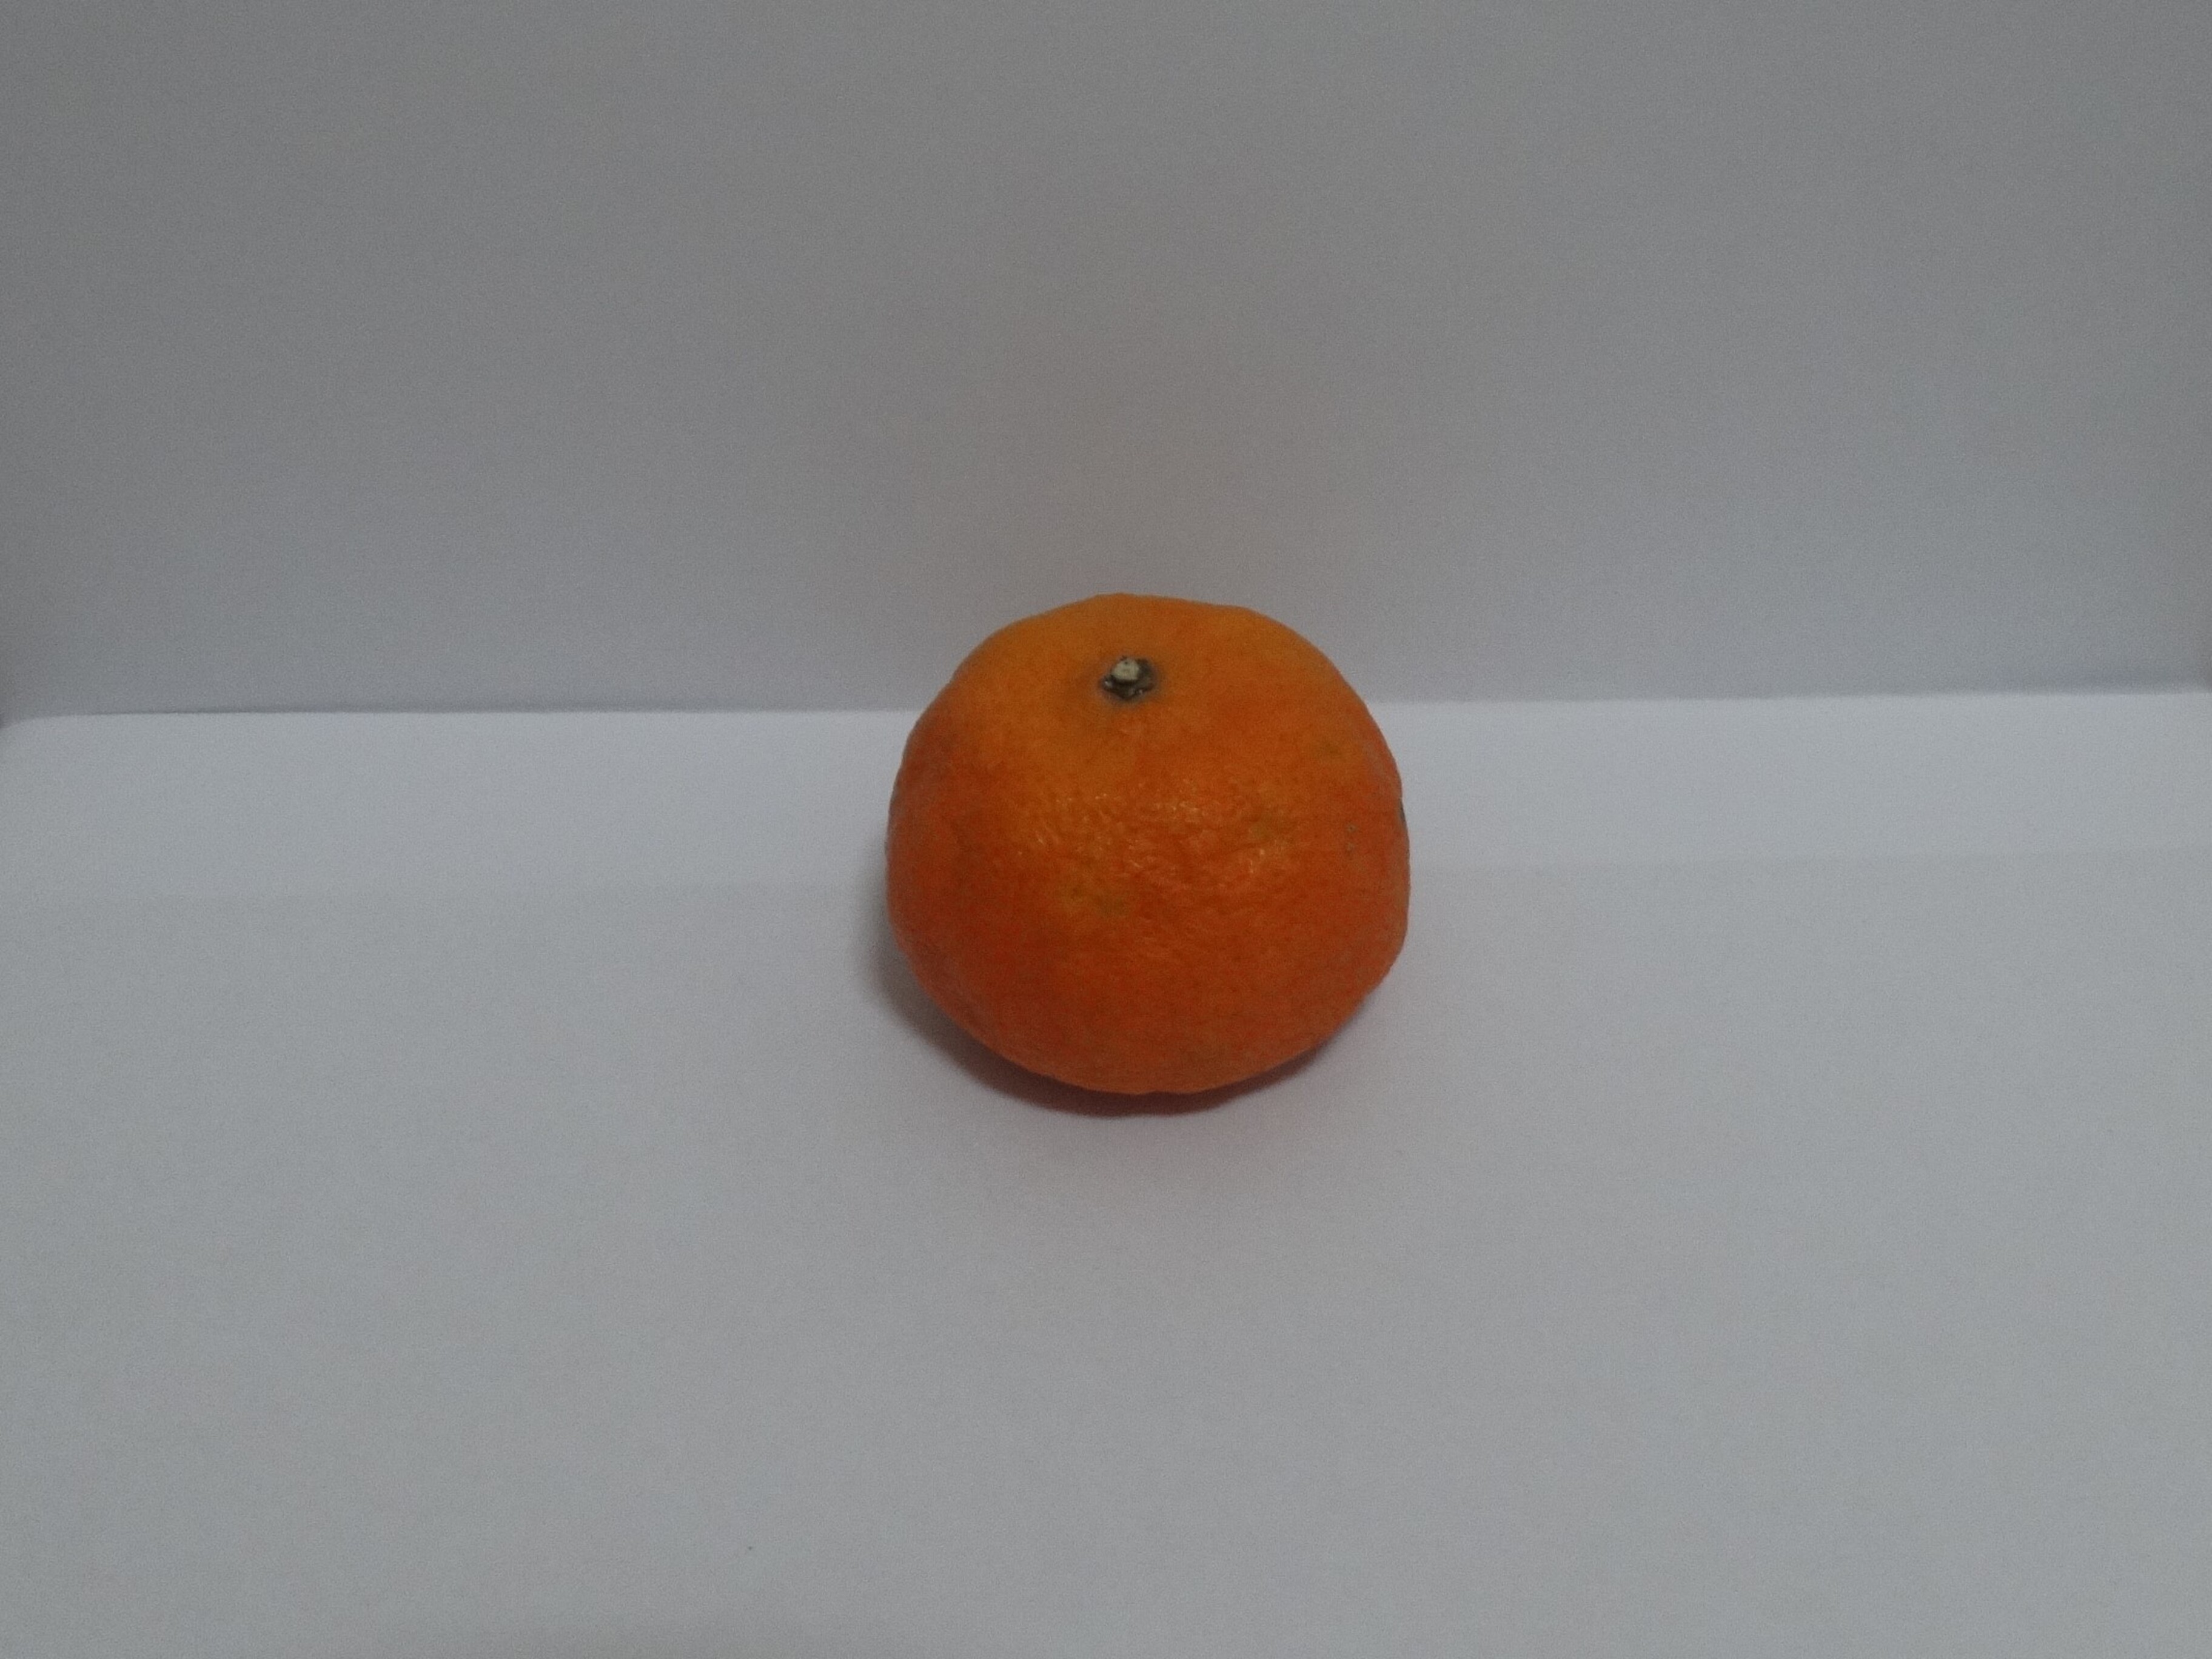
Citrus fruit variety: murcott